Switching noise jitter

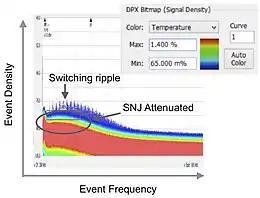
Fig 9: After SNJ Conditioning

The crucial noise reduction, achieved when the SNJ is conditioned, can be seen clearly in Fig 9. SNJ conditioning has reduced the event density by about 50%. This level of reduction has been shown in field trials to be significant, with demonstrable improvements in device autonomy and performance.